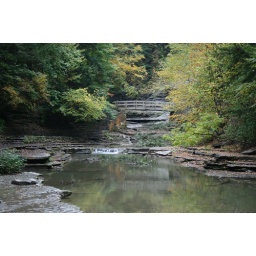
A second bridge with the water in front and a small water fall.